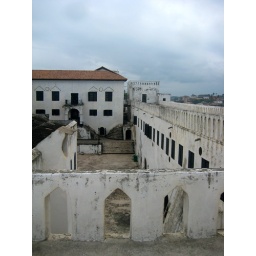
This is a slave castle that we visited along the coast in a city called Elmina.